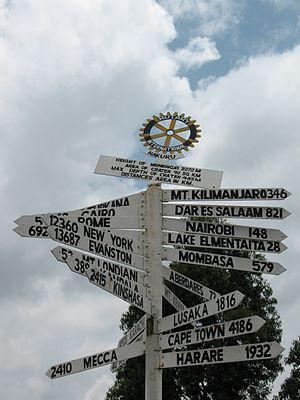
La forêt de Menengai est une forêt urbaine répertoriée comme une forêt dans les années 1930.